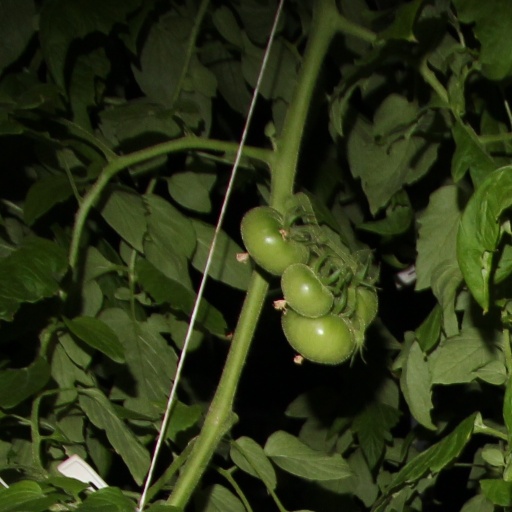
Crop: tomato